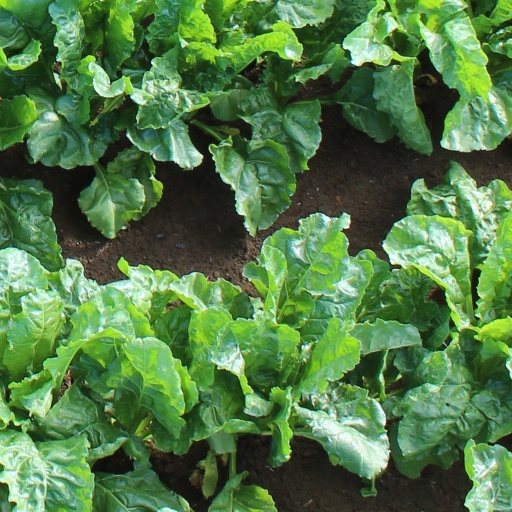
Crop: sugar beet